Battle of Shanhai Pass

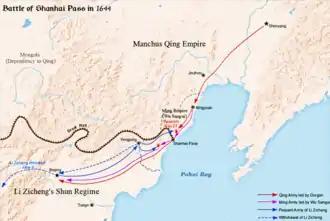
Battle of Shanhai Pass

The Battle of Shanhai Pass, fought on May 27, 1644 at Shanhai Pass at the eastern end of the Great Wall, was a decisive battle leading to the beginning of the Qing dynasty rule in China proper. There, the Qing prince-regent Dorgon allied with former Ming general Wu Sangui to defeat peasant rebel leader Li Zicheng, founder of the short-lived Shun dynasty, allowing Dorgon and the Qing army to rapidly conquer Beijing.